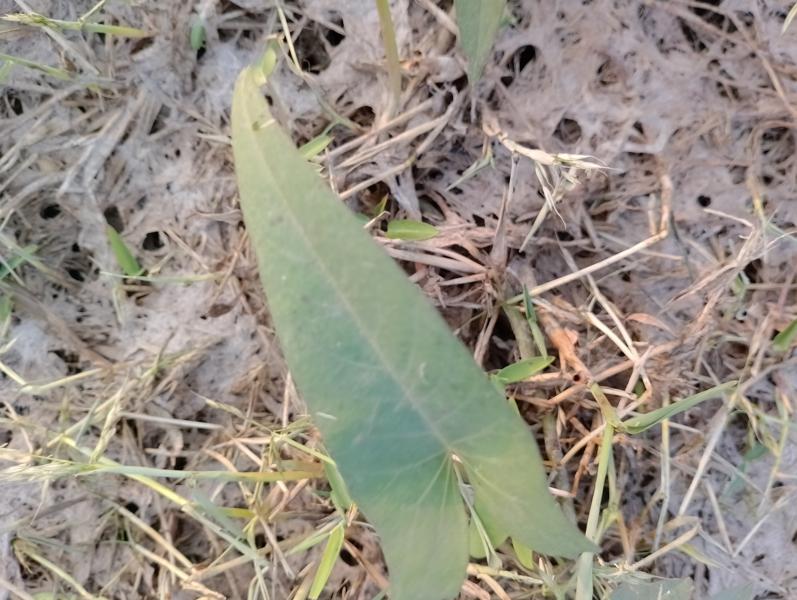
Weed species: Ipomoea aquatic